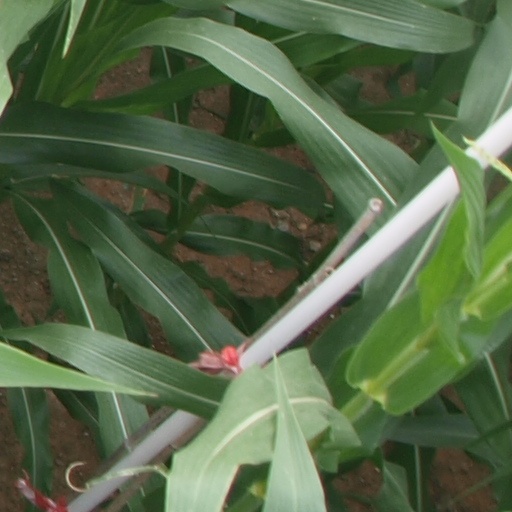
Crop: maize; corn